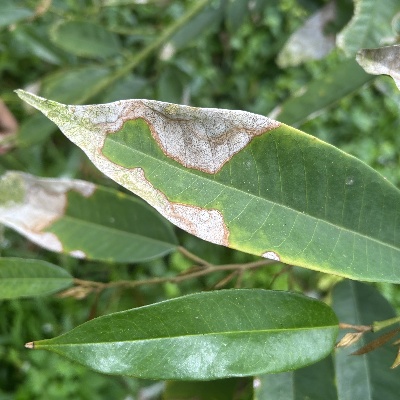
Label: Leaf_Colletotrichum